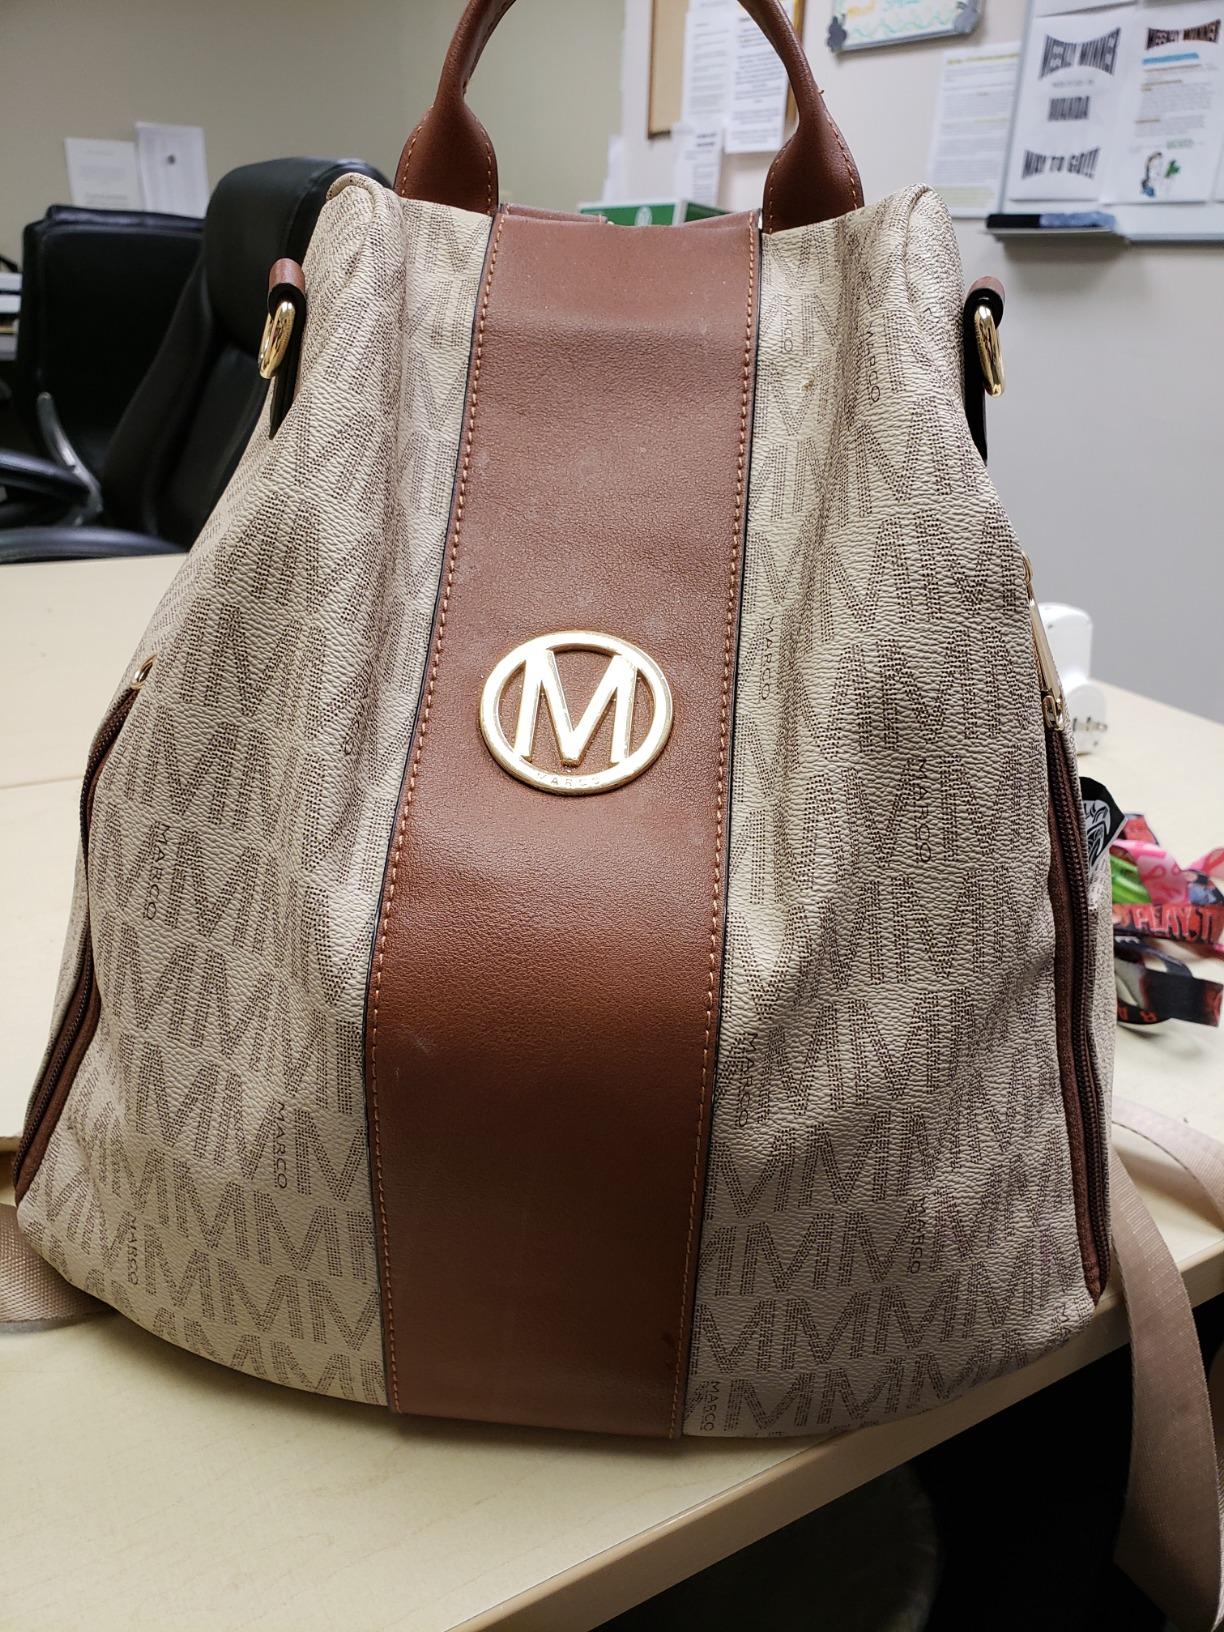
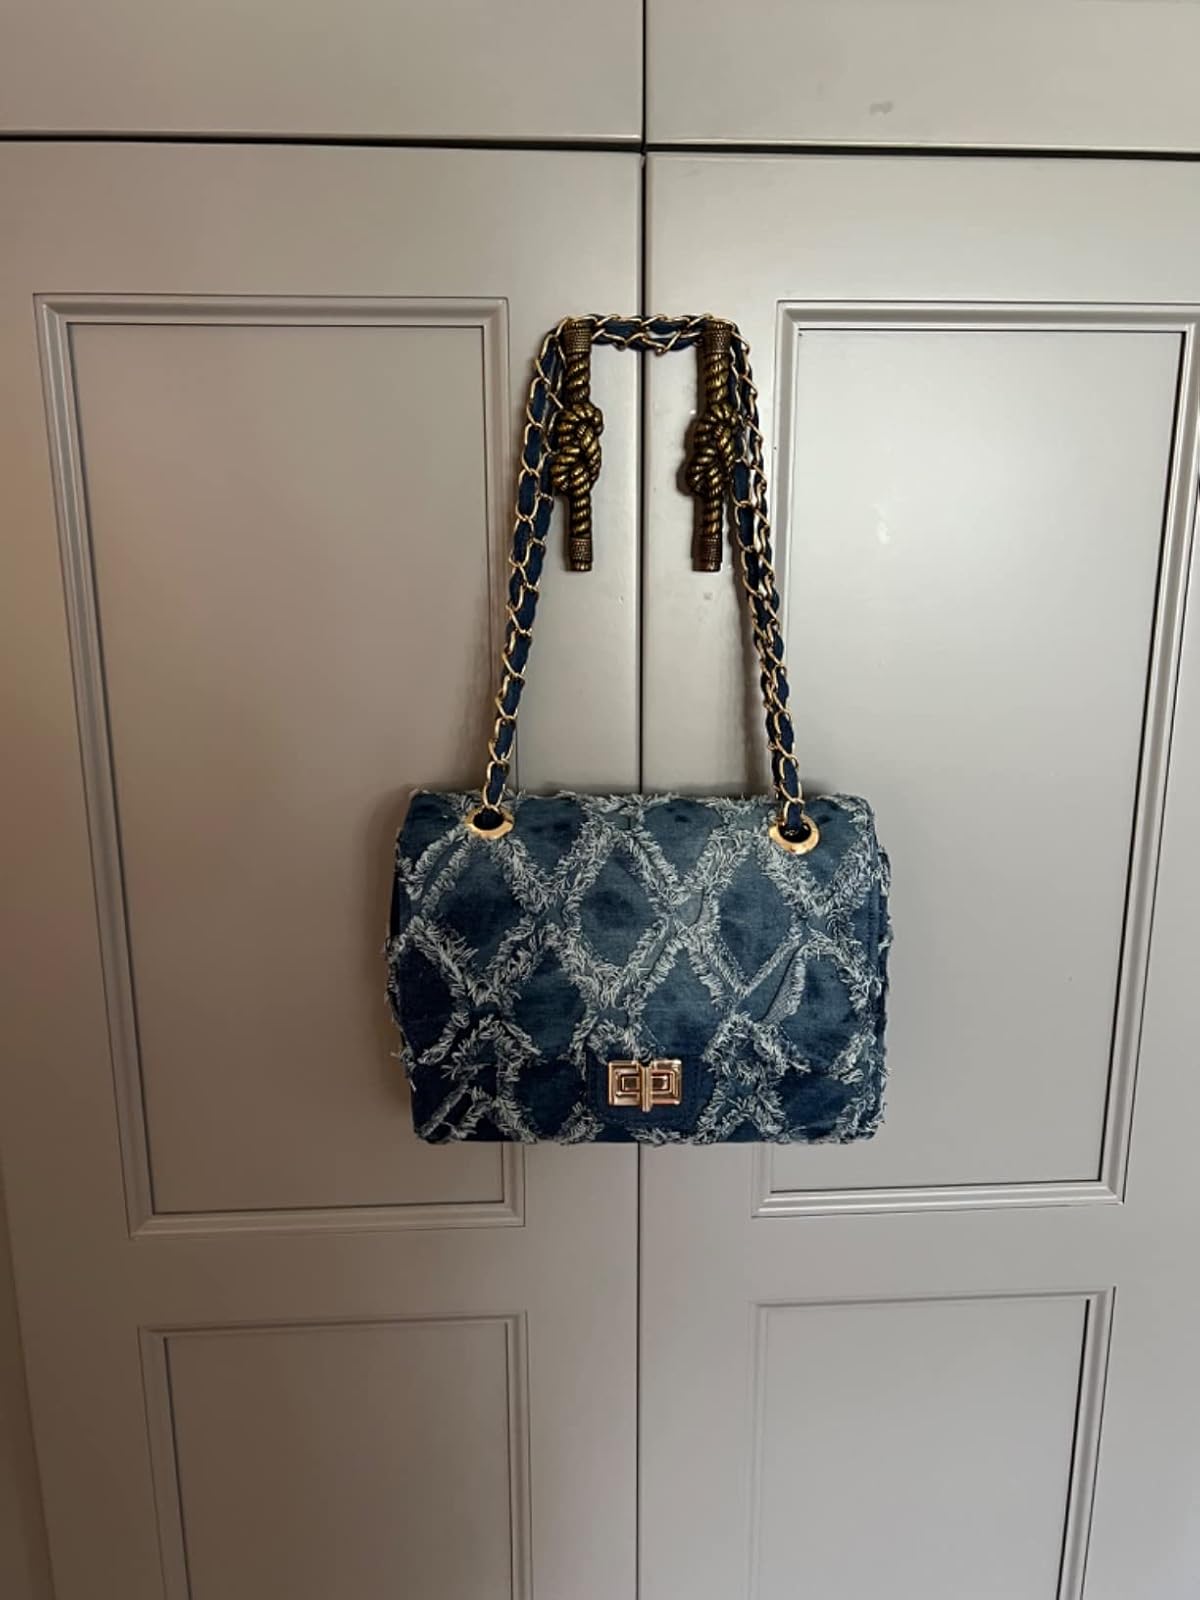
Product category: accessories_handbag
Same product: no